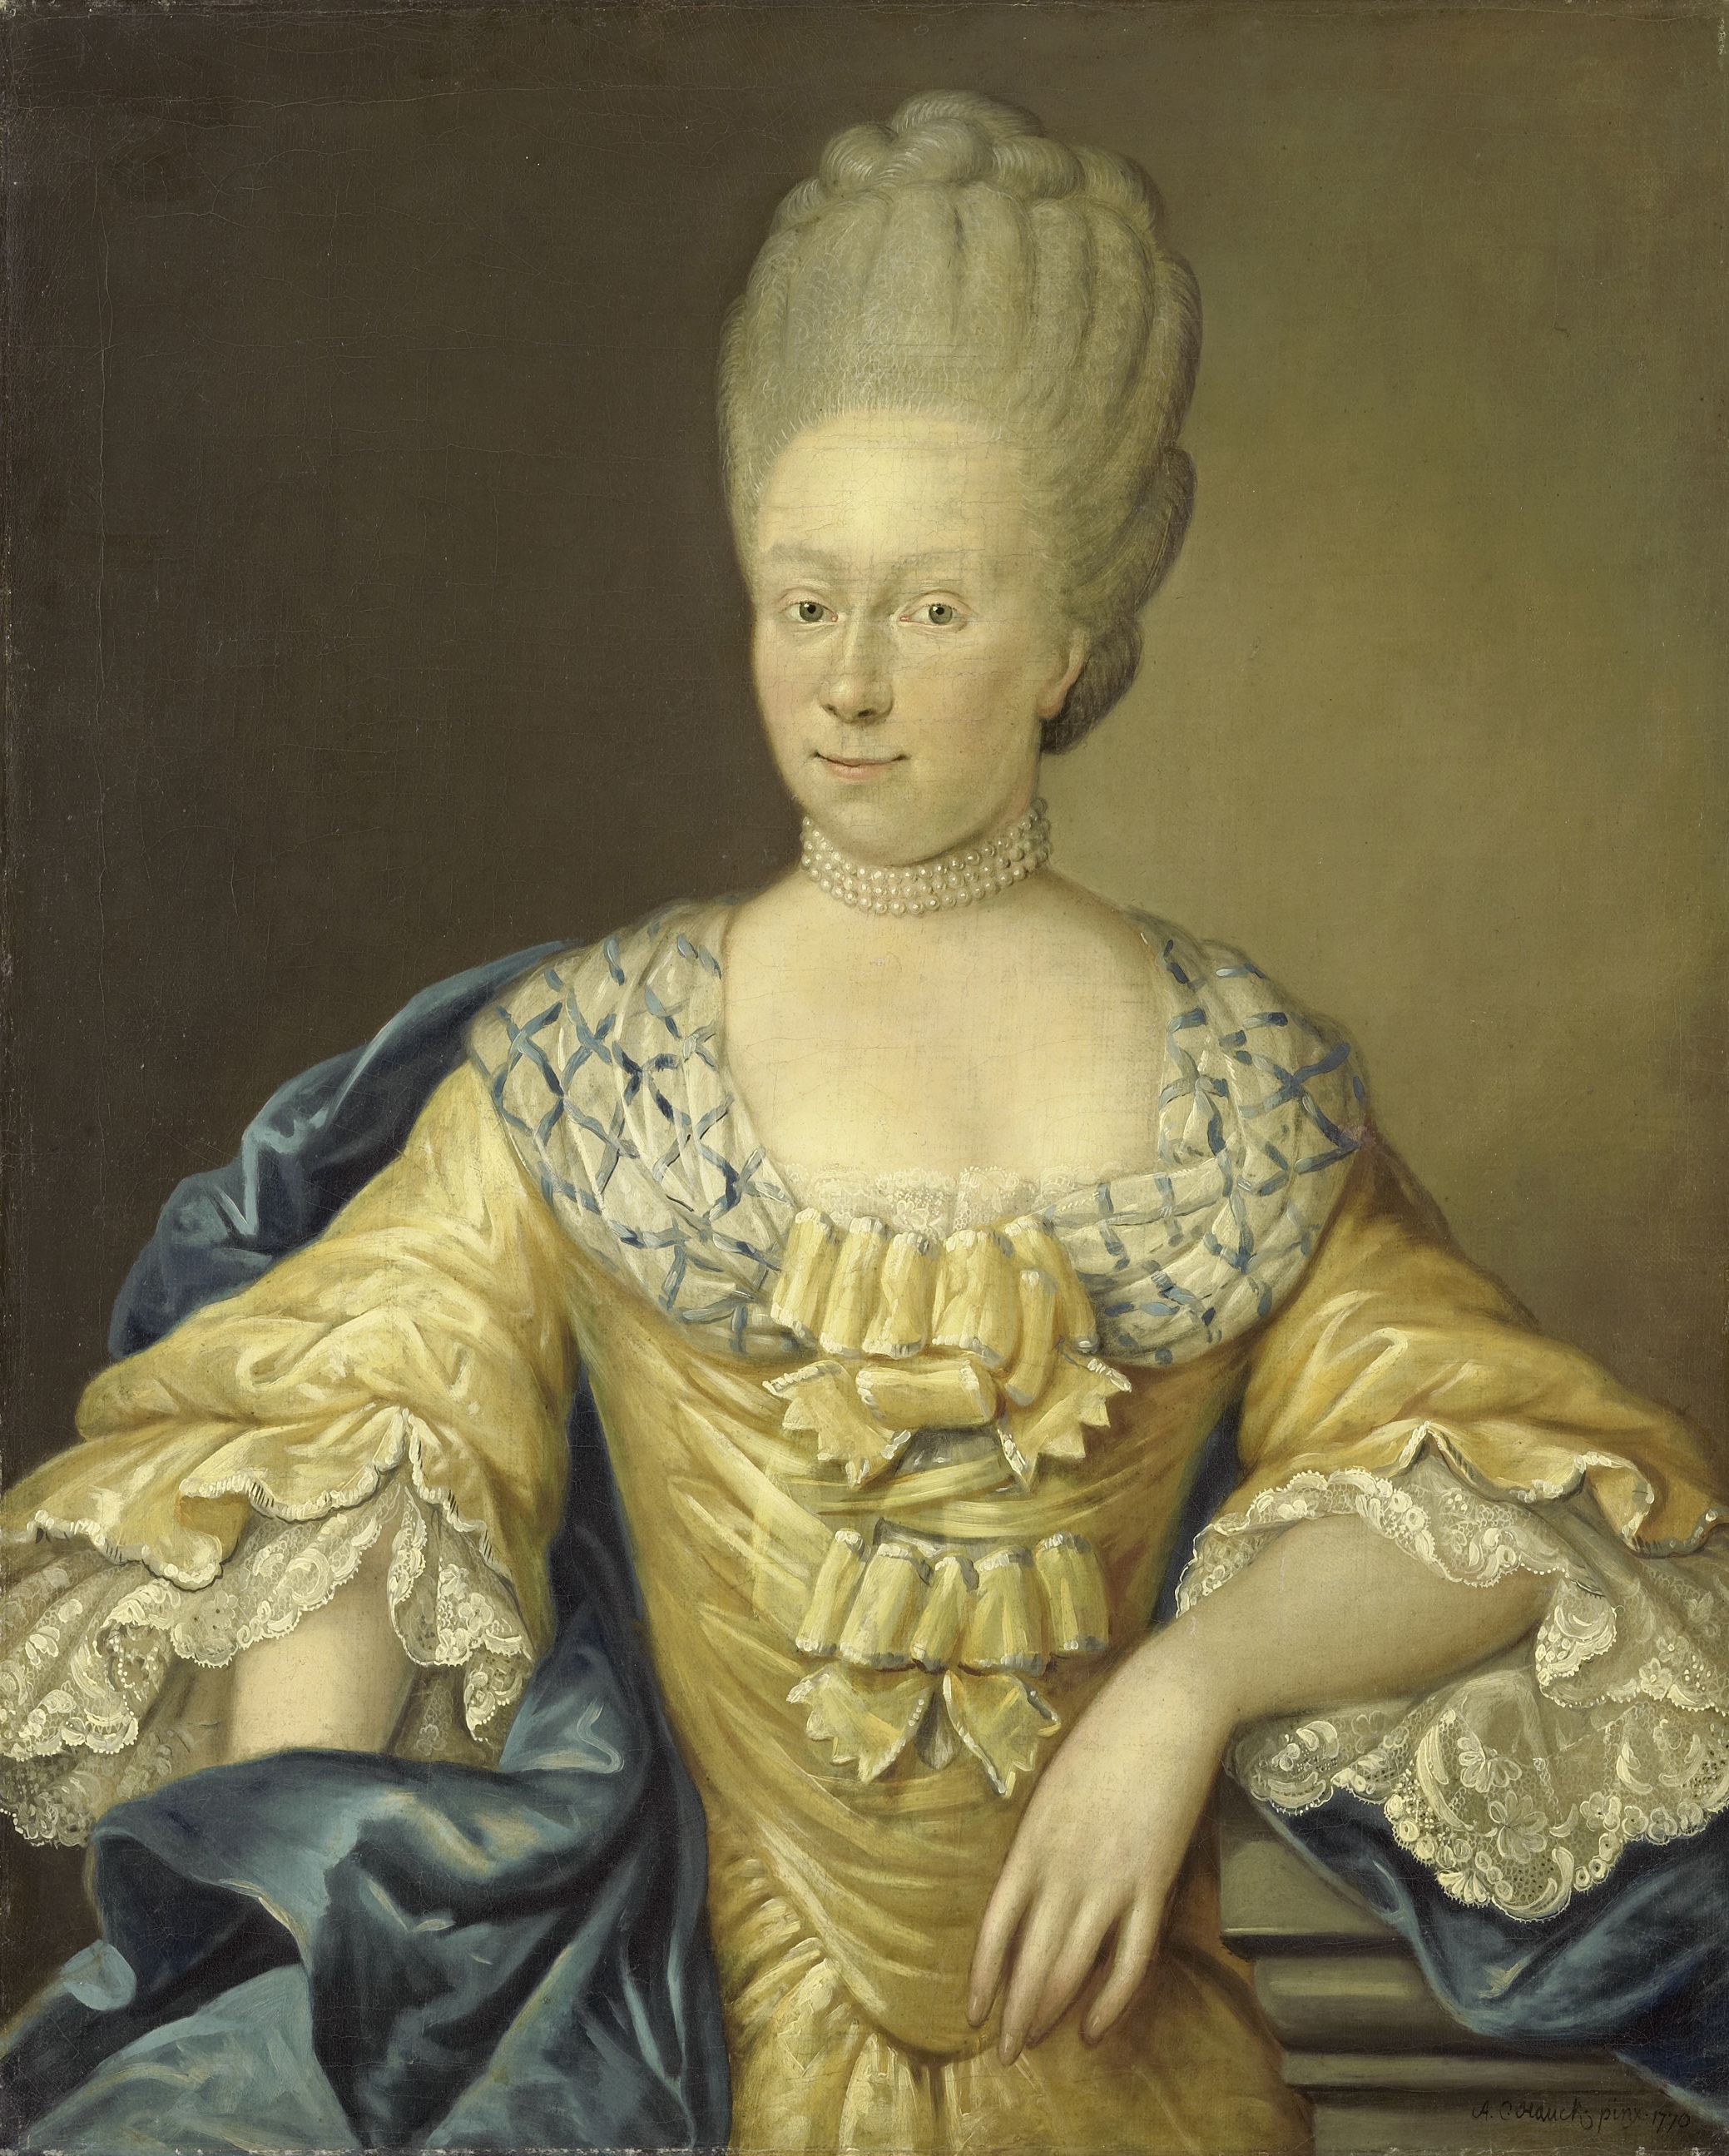
person, monument, female, statue, portrait, museum, historic, artwork, painting, sculpture, art, drawing, dutch, carving, mythology, ancient history, adriana johanna van heusden, human positions, art model, classical sculpture